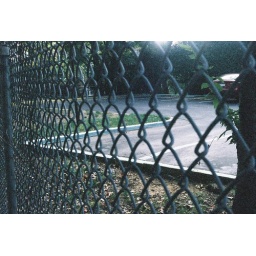
upclose to the fence and nice pattern around the white lines